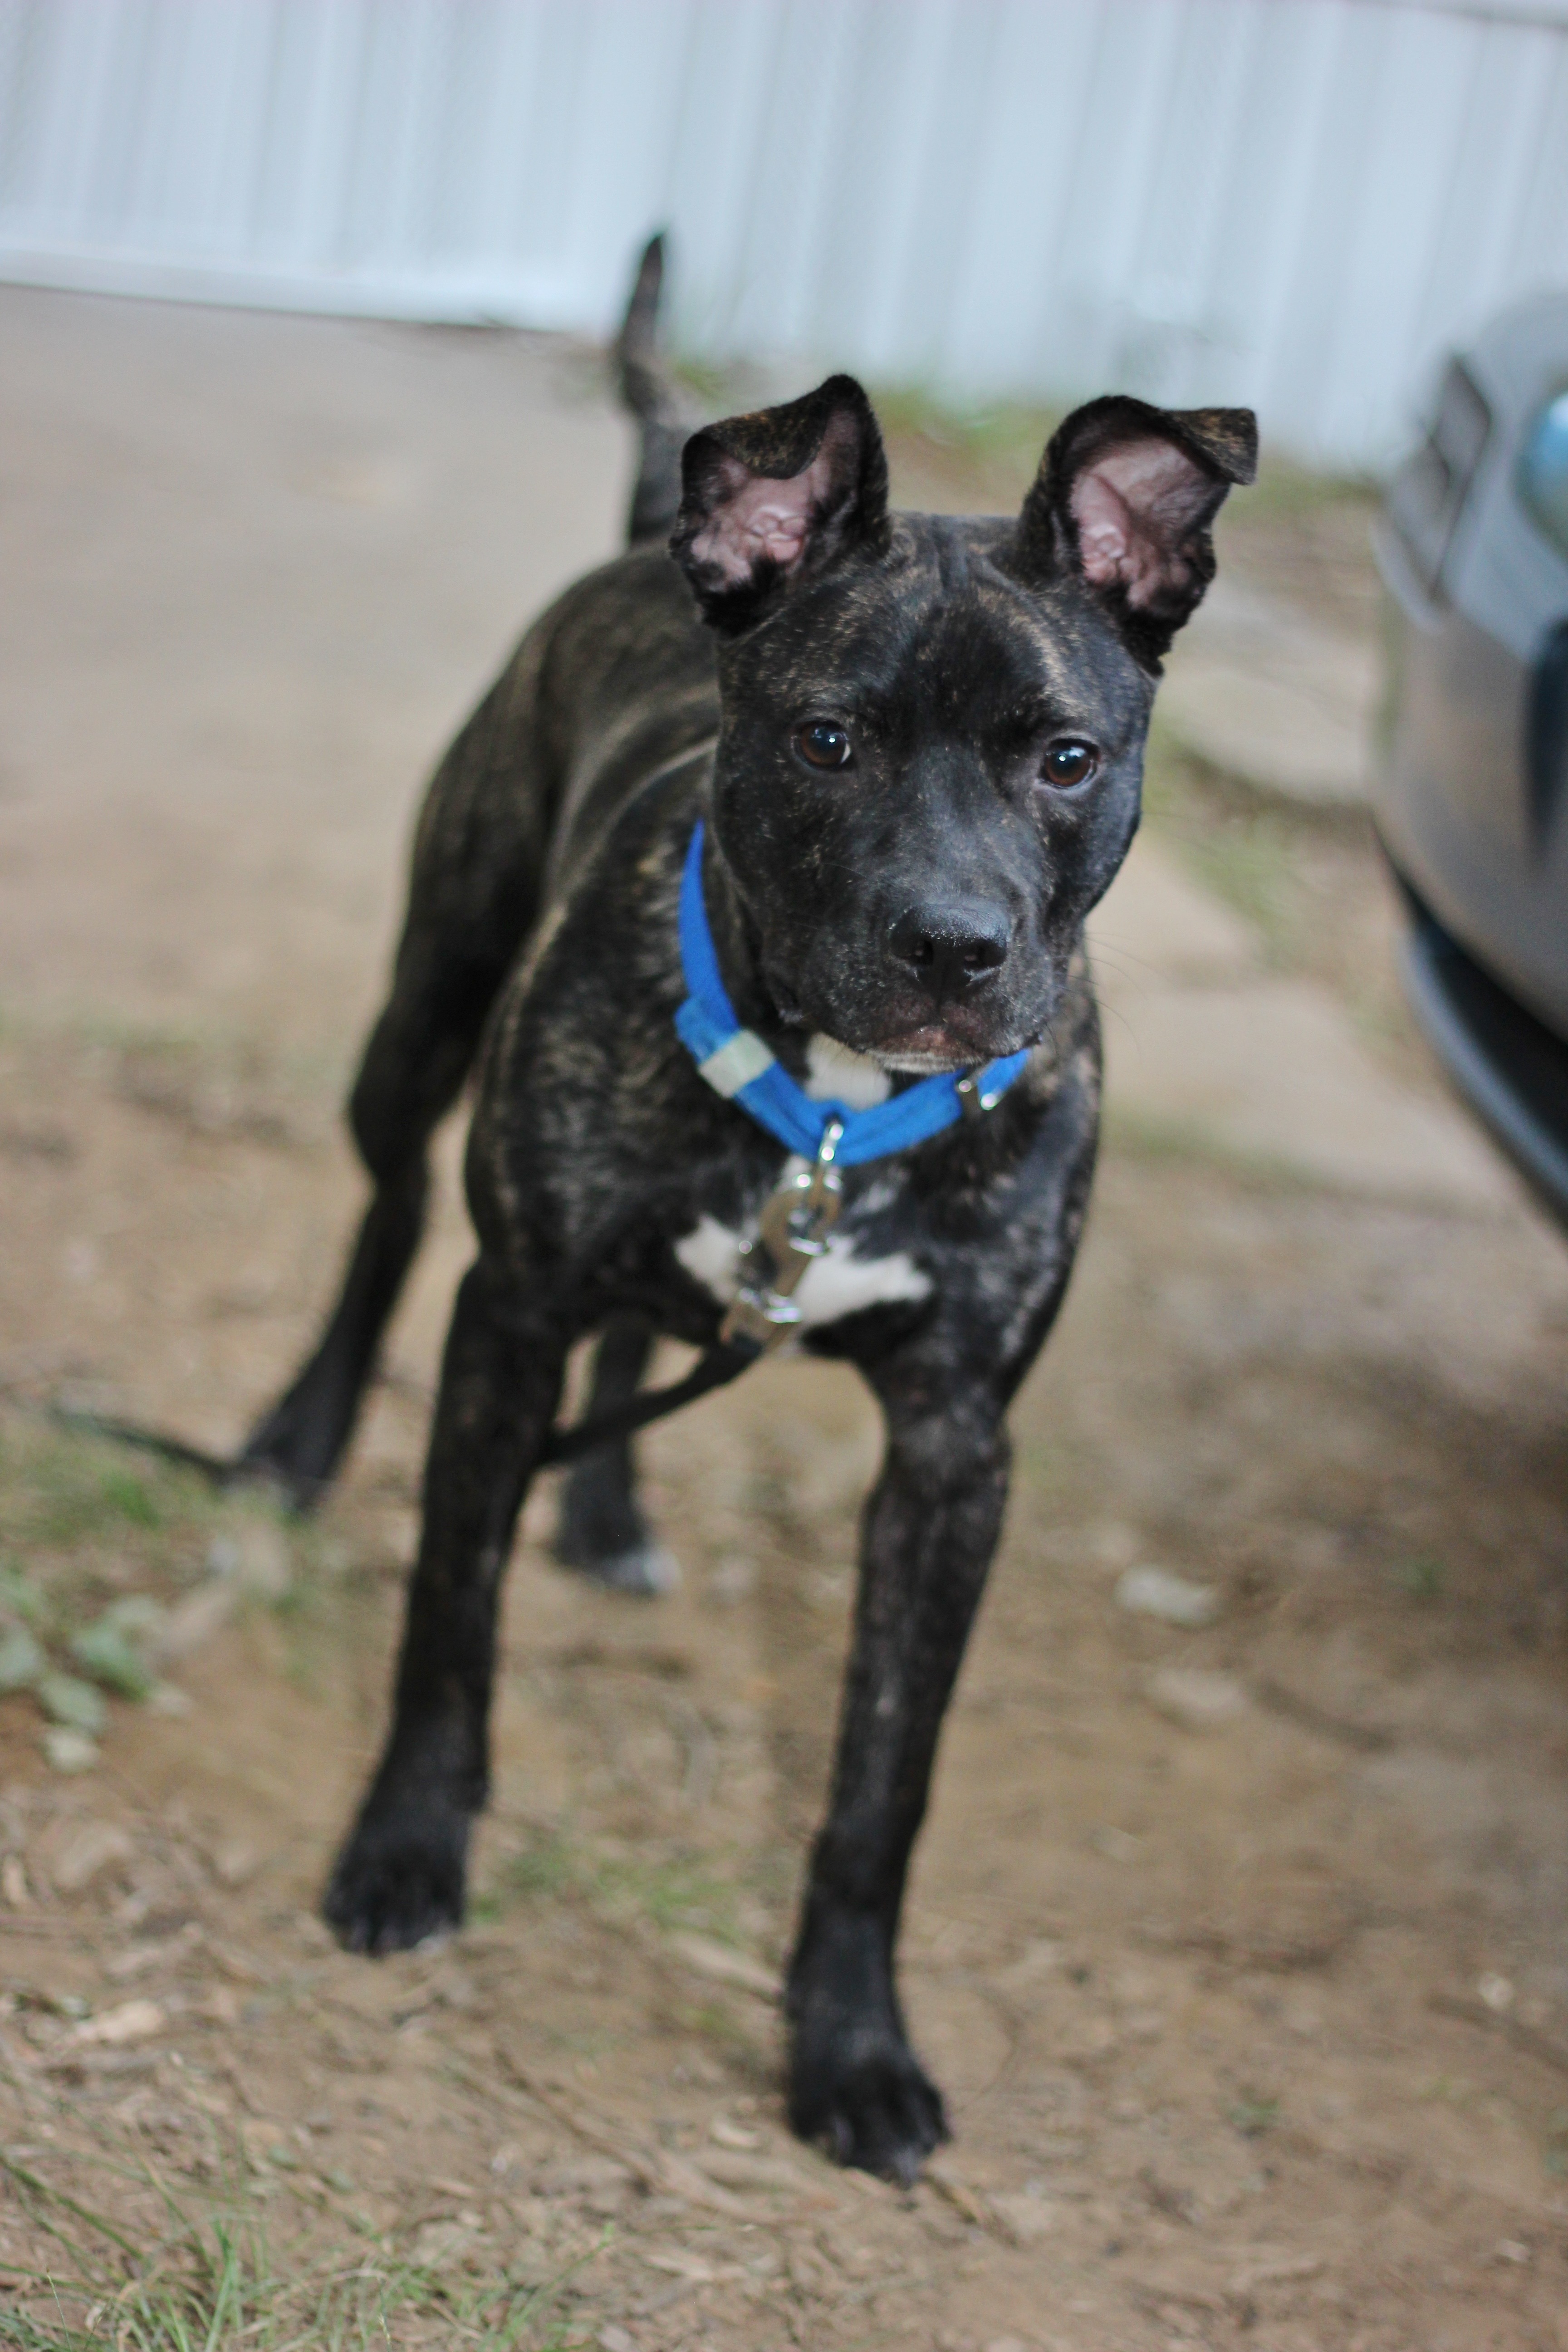
puppy, dog, animal, canine, pet, fur, young, mammal, bulldog, outdoors, vertebrate, domestic, adorable, dog breed, terrier, guard dog, patterdale terrier, dog like mammal, carnivoran